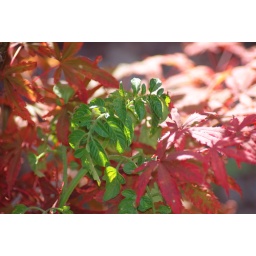
a selection of plants and animals in the garden.